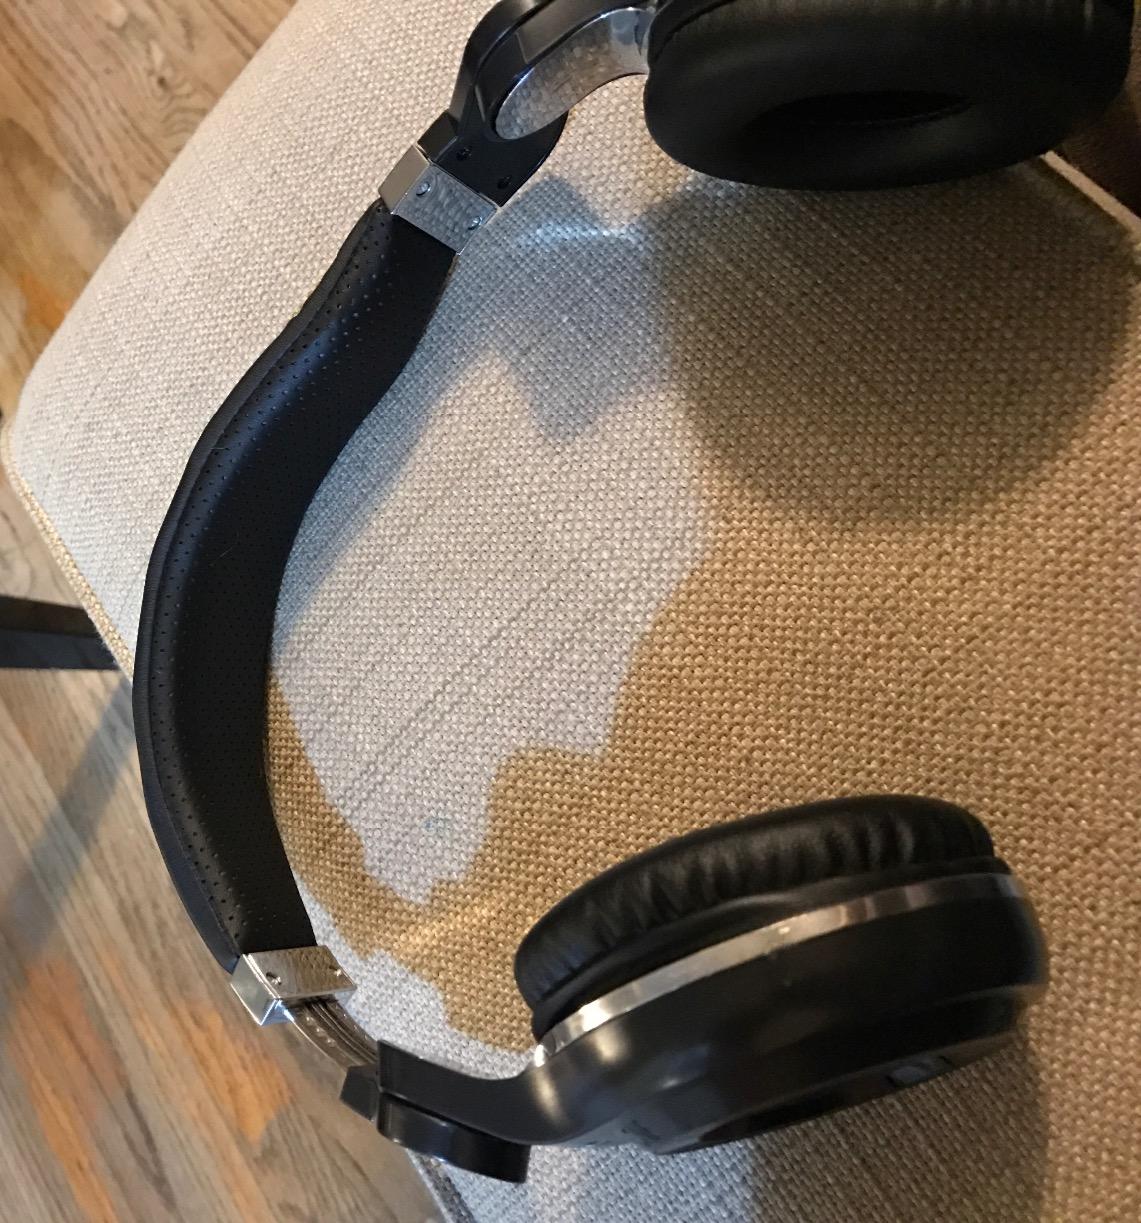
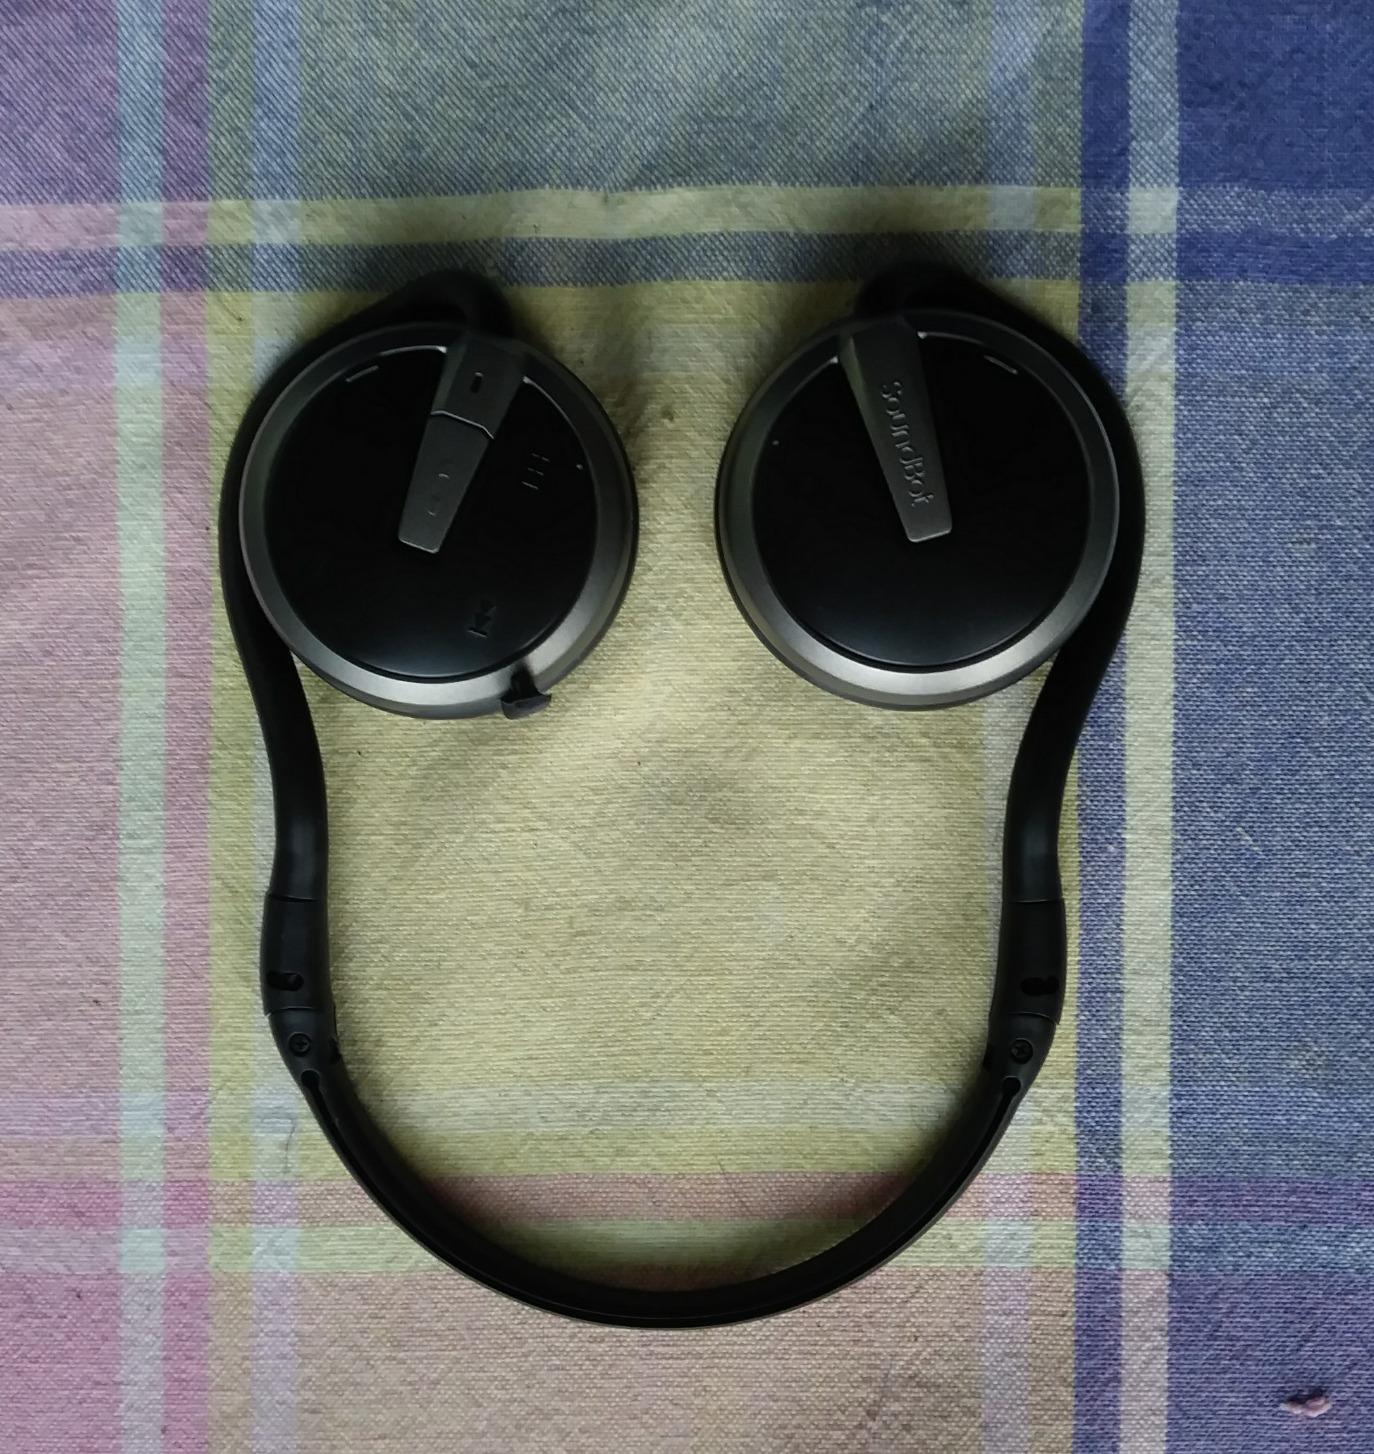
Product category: headphones
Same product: no